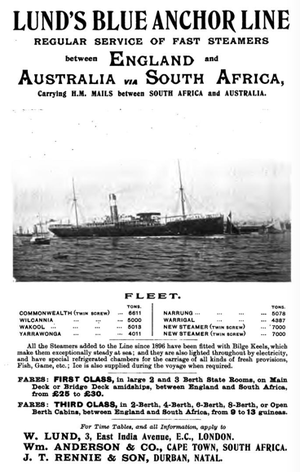
La Blue Anchor Line, aussi connue sous le nom de Lund's Blue Anchor Line, était une compagnie maritime britannique créée en 1869 par Whilhelm Lund et qui a disparu en 1910 du à une faillite. Elle opérait entre le Royaume-Uni, l'Afrique du Sud et l'Australie et est connue pour la disparition mystérieuse d'un de ses navires, le SS Waratah.